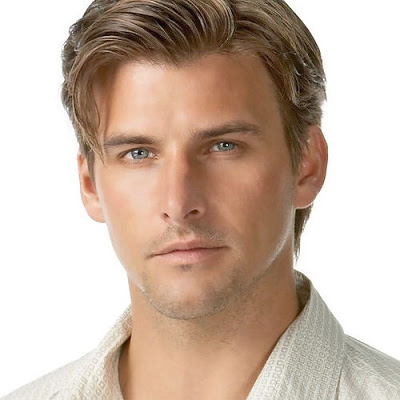
Gender: men